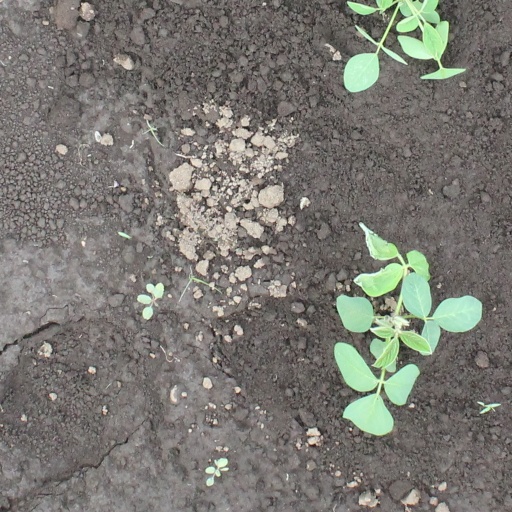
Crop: soybean